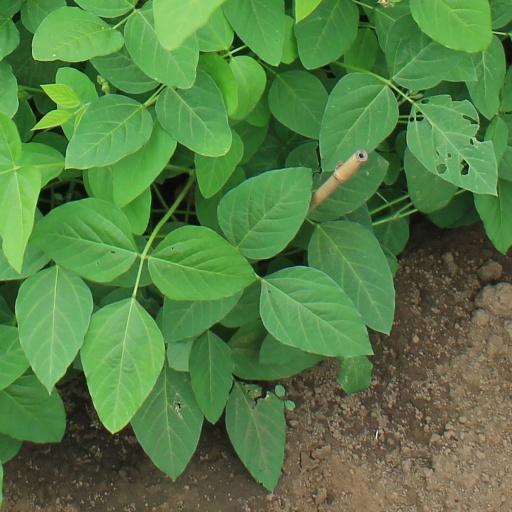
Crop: soybean